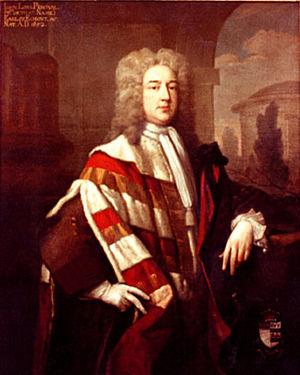
John Perceval, 5ᵉ baronnet puis 1ᵉʳ comte d'Egmont, connu comme Sir John Perceval, 5ᵉ baronnet de 1691 à 1715, comme Lord Perceval de 1715 à 1722 et comme le vicomte Perceval de 1722 à 1733, est un politicien anglo-irlandais.